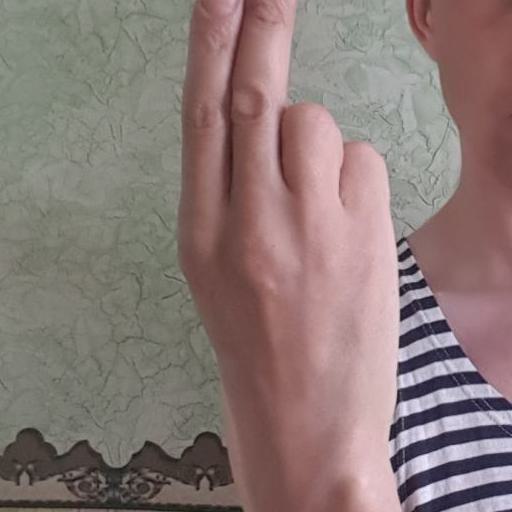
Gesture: two_up_inverted